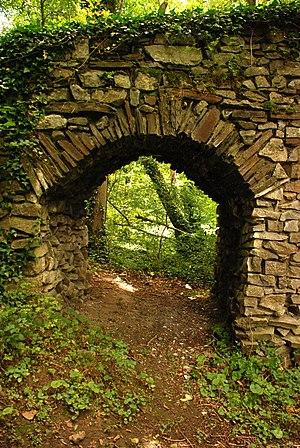
Aqueduc romain de Mettet
L'aqueduc romain de Mettet est un tronçon d'aqueduc gallo-romain situé sur le territoire de la commune belge de Mettet, en province de Namur.